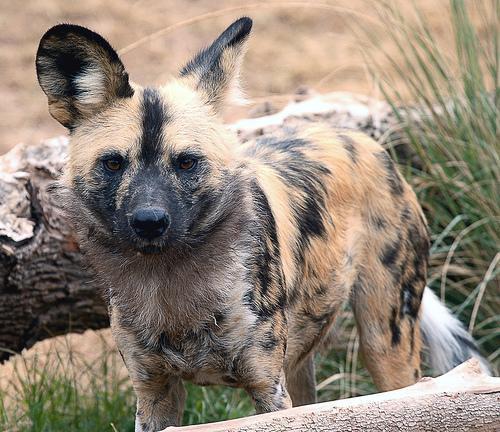
African_hunting_dog